They Were Big, They Were Blue, They Were Beautiful

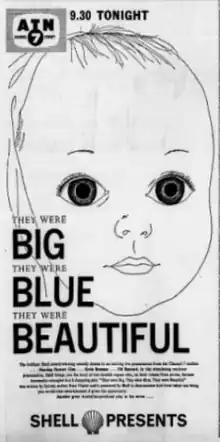
Ad in SMH 27 Jun 1959

"They Were Big, They Were Blue, They Were Beautiful" is an Australian television movie, or rather a live television play, which aired live on 27 June 1959 in Sydney, and on 8 August 1959 in Melbourne. It aired as part of "Shell Presents", a monthly presentation of standalone productions which aired from 1959 to 1960 on ATN-7 in Sydney and GTV-9 in Melbourne.